Shire of Sherwood

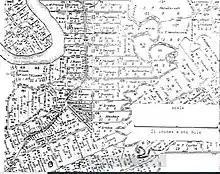
Initial Landowners in Corinda Oxley 17 Mile Rocks Area

Several hills, part of a system of low ridges extending from Spring Mountain sixteen miles to the south-west, ranged from 100 to 200 feet. Two of these hills in the now residential suburbs of Corinda and Oxley, lay close to a bend of the river downstream from Seventeen Mile Rocks. From these hills, several seasonal steams coursed towards Oxley Creek forming swamps and lagoons. The largest of these swamps was situated south of Oxley Point in present-day Chelmer. In the 1940s it was designated a municipal rubbish dump and the swamp was filled in. It lay where the current sporting grounds are now situated on the eastern side of the Chelmer Station. The hills and ridges on the southern boundary fed other streams such as Bullock Head Creek and Sandy Creek which combined to form Wolston Creek.